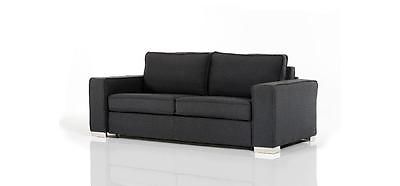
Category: sofa